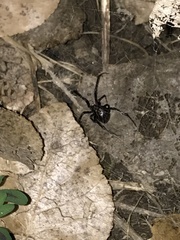
Species: Lactrodectus_hesperus